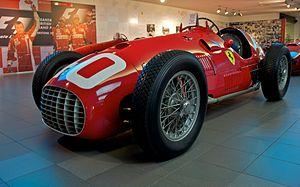
Le Prix de Berne 1950 est une course de Formule 2 qui a eu lieu sur le circuit de Bremgarten le 4 juin 1950.